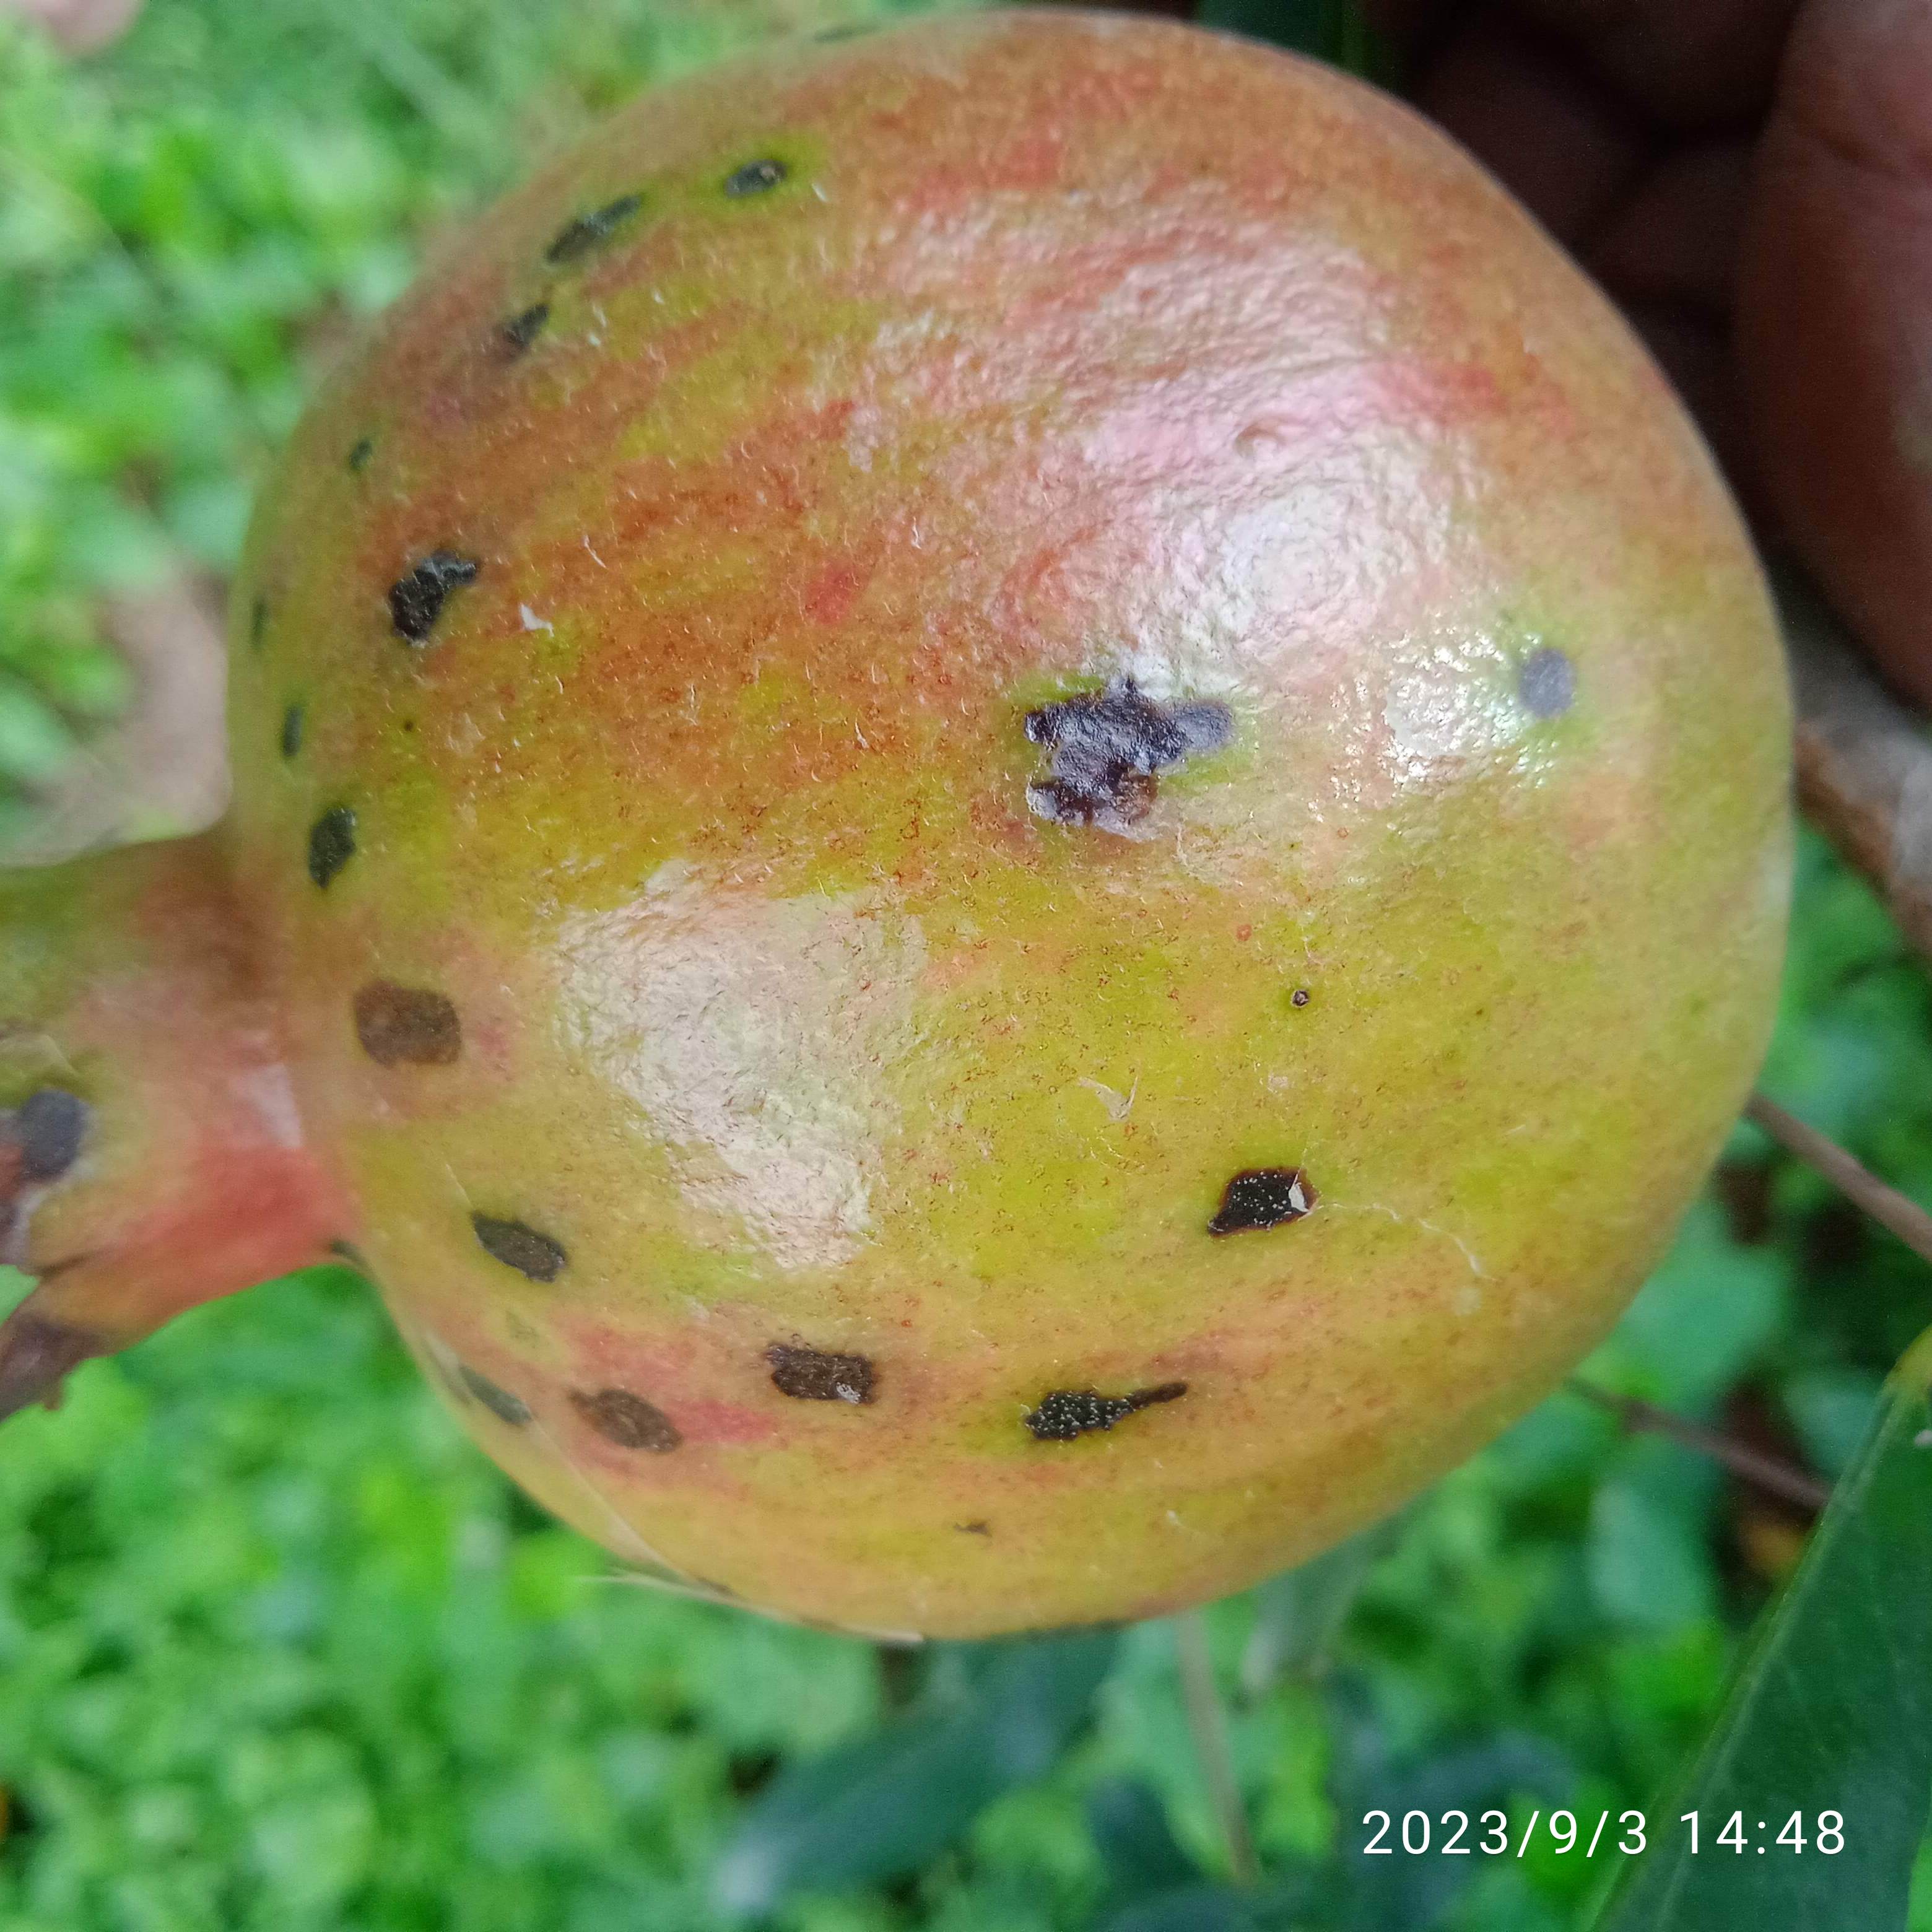
Label: Anthracnose